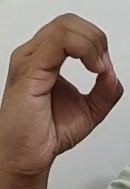
ASL sign: O